Bobby Richardson

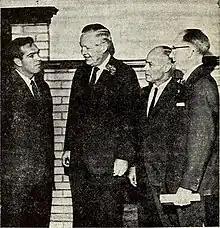
Richardson (left) with North Carolina Governor Moore in 1968

Betsy Dobson, Richardson's future spouse, met him at Grace Baptist Church of Sumter. In 1954, they went to a miniature golf course on their first date. Two years later, they were married. In an unusual move, Houk granted Richardson permission to leave the Denver Bears midseason to get married. The couple had three sons–Robbie (born 7/2/57), Ron (7/13/58), and Rich (8/27/68)–and two daughters–Christie (12/30/60) and Jeannie (1/21/64). In 1960, the Richardsons were renting a house in Ridgewood, New Jersey. They lived in Sumter during the offseason, where Richardson was a general secretary for the local Young Men's Christian Association and host for a radio sports show. Hunting is one of his favorite hobbies. He and teammate Bobby Shantz went gun shopping together in Kansas City in 1959, and fellow major-leaguer Billy O'Dell used to hunt with him in the offseason. His roommates when travelling with the Yankees at various times included Kubek and Shantz.